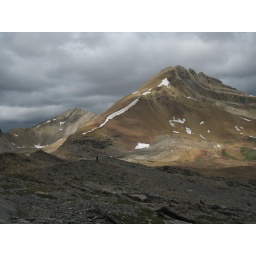
Cirque Peak in the fading sun, before the black cloud of death came upon us